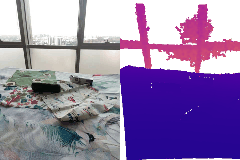
Label: cucumber